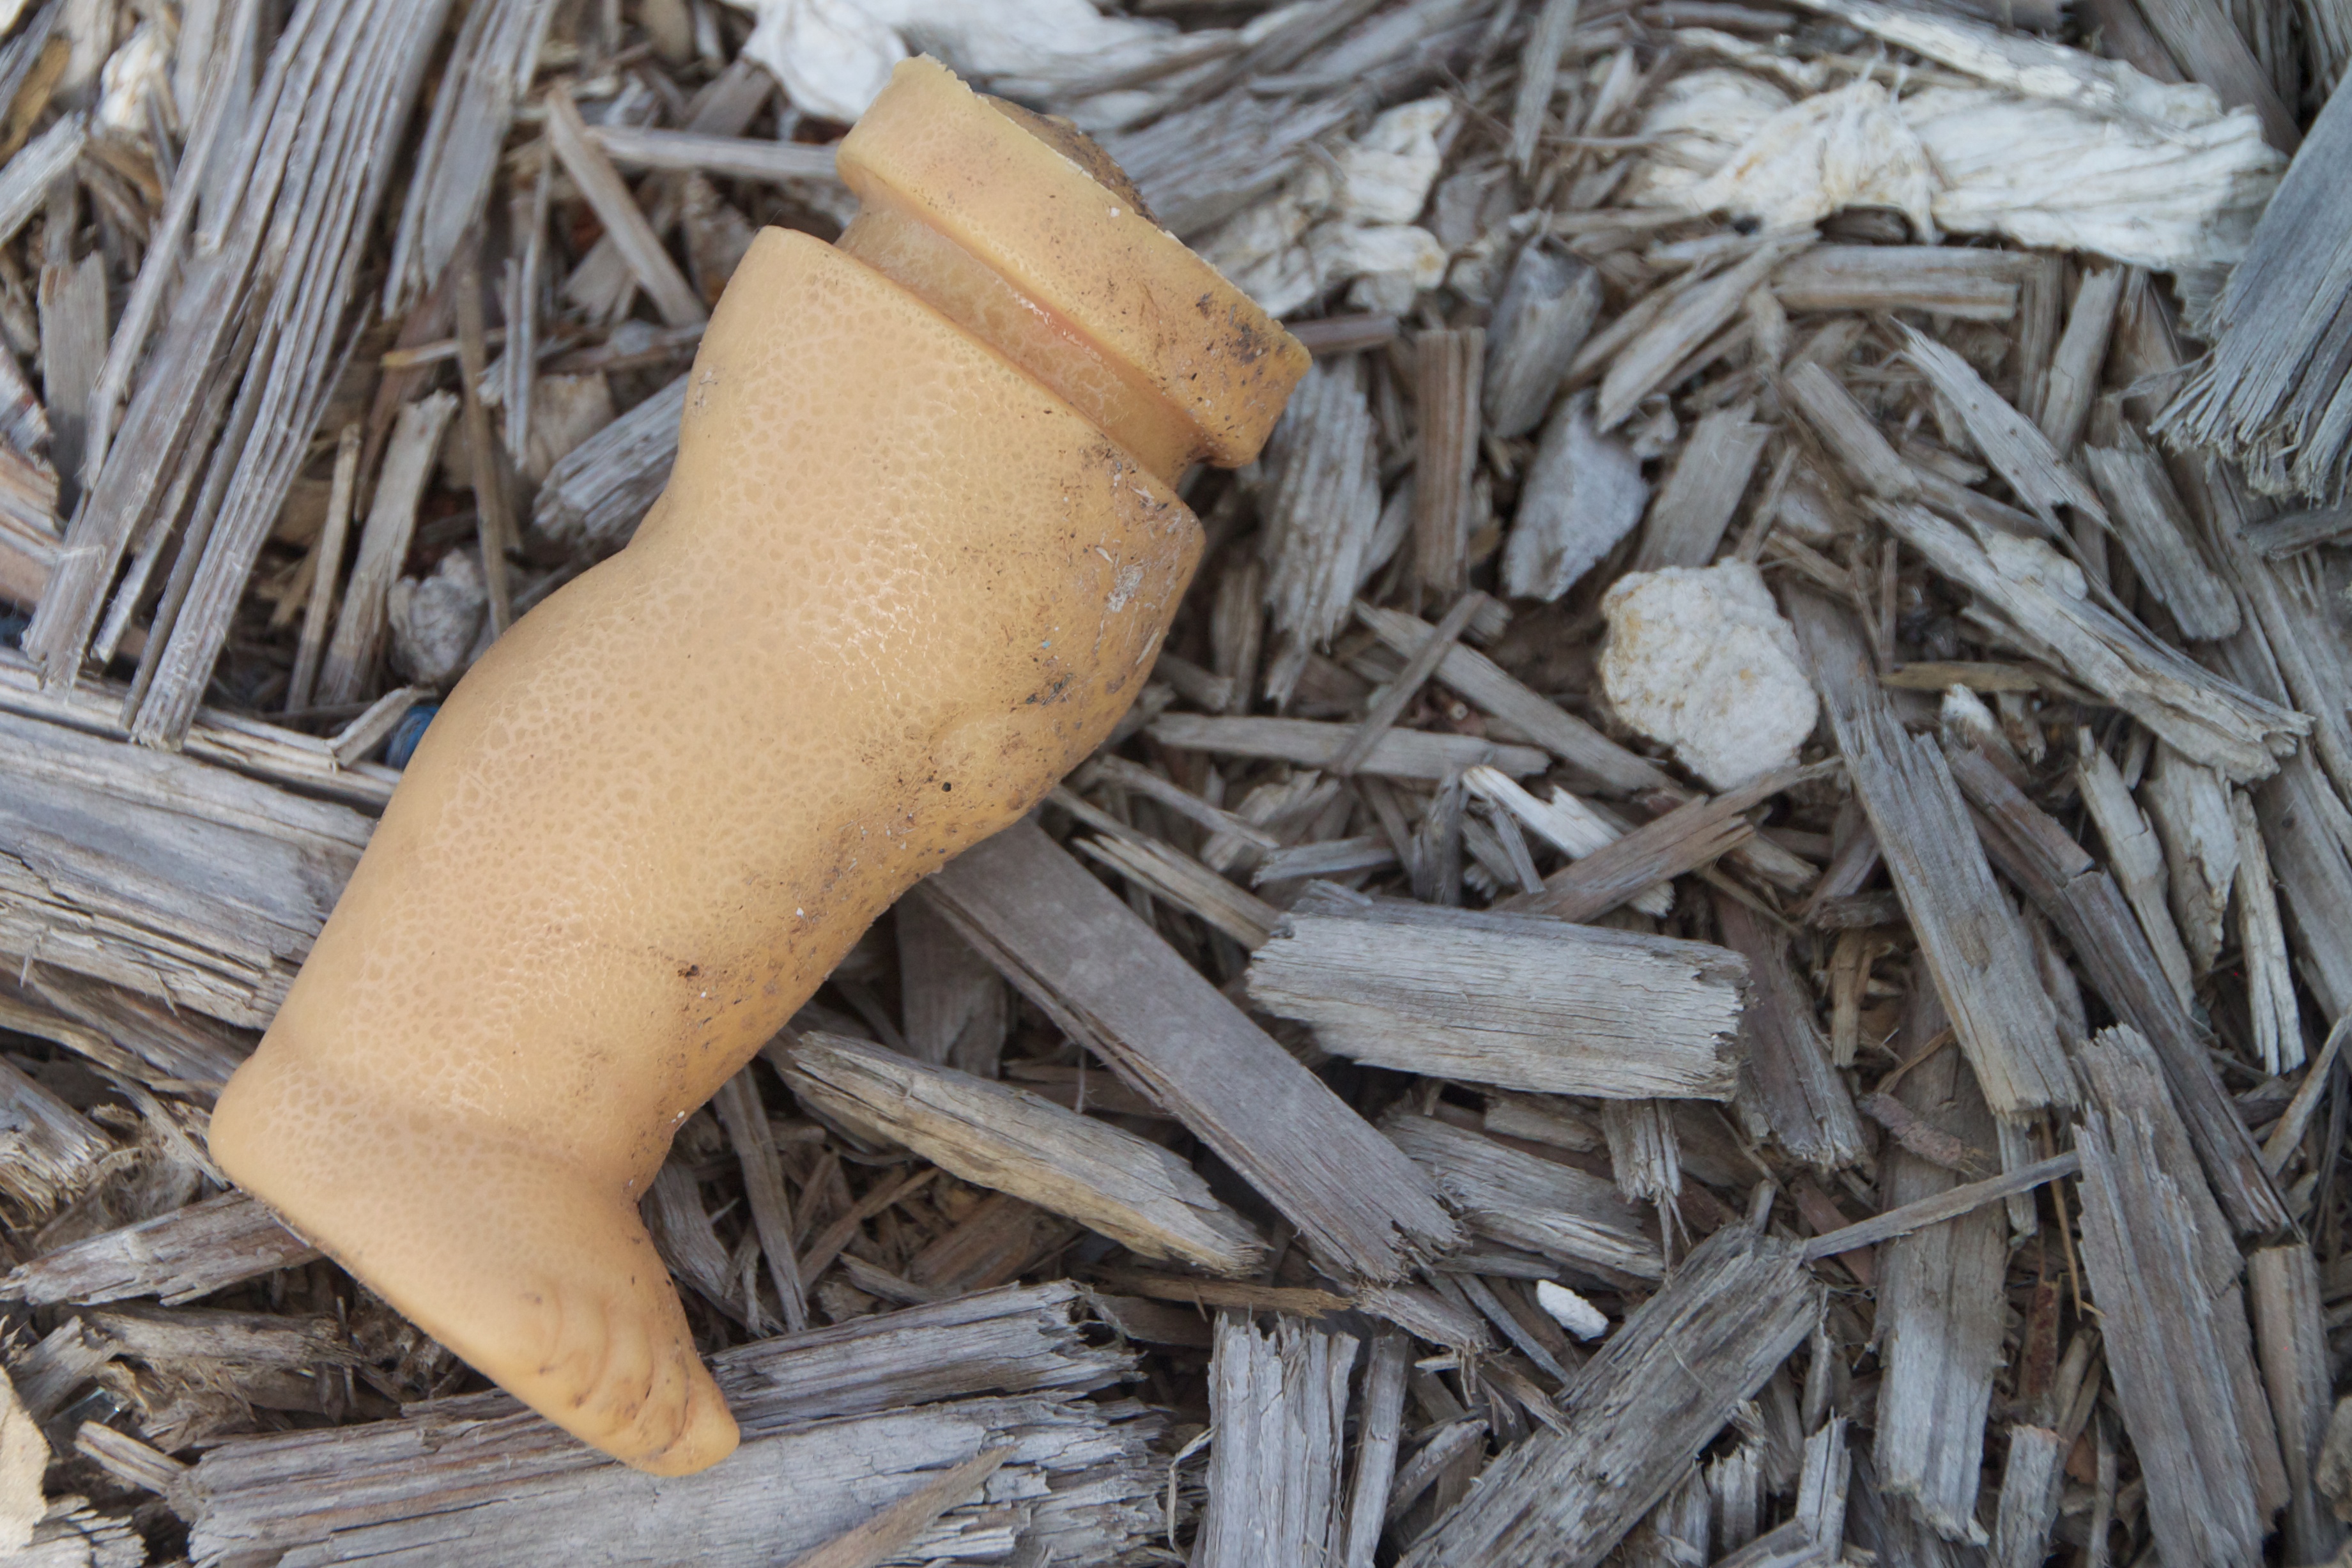
driftwood, tree, branch, wood, leaf, trunk, produce, crop, soil, agriculture, twig, root, close up, carving